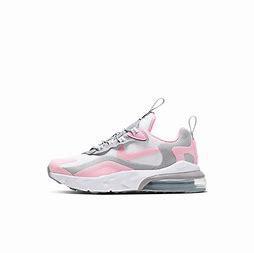
Brand: Nike
Model: Air Max 270 Rt